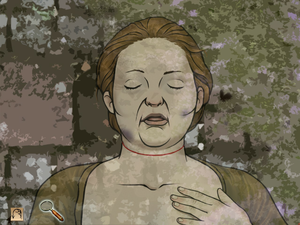
Capture d'écran du jeu Sherlock Holmes contre Jack l'Éventreur. Il s'agit d'un dessin du visage d'Annie Chapman, seconde victime du tueur. Le détective observera plusieurs éléments sur ce visage puis en tirera des déductions sur le tueur.
Sherlock Holmes contre Jack l'Éventreur est un jeu vidéo d'aventure développé par Frogwares, sorti en France sur PC le 30 avril 2009. Le jeu a ensuite été porté sur Xbox 360 par le studio français Spiders le 19 novembre 2009. Étant le cinquième volet de la série « Sherlock Holmes » développée par Frogwares, le jeu est parfois désigné par les joueurs sous l'abréviation « Sherlock Holmes 5 » ou « SH5 ».